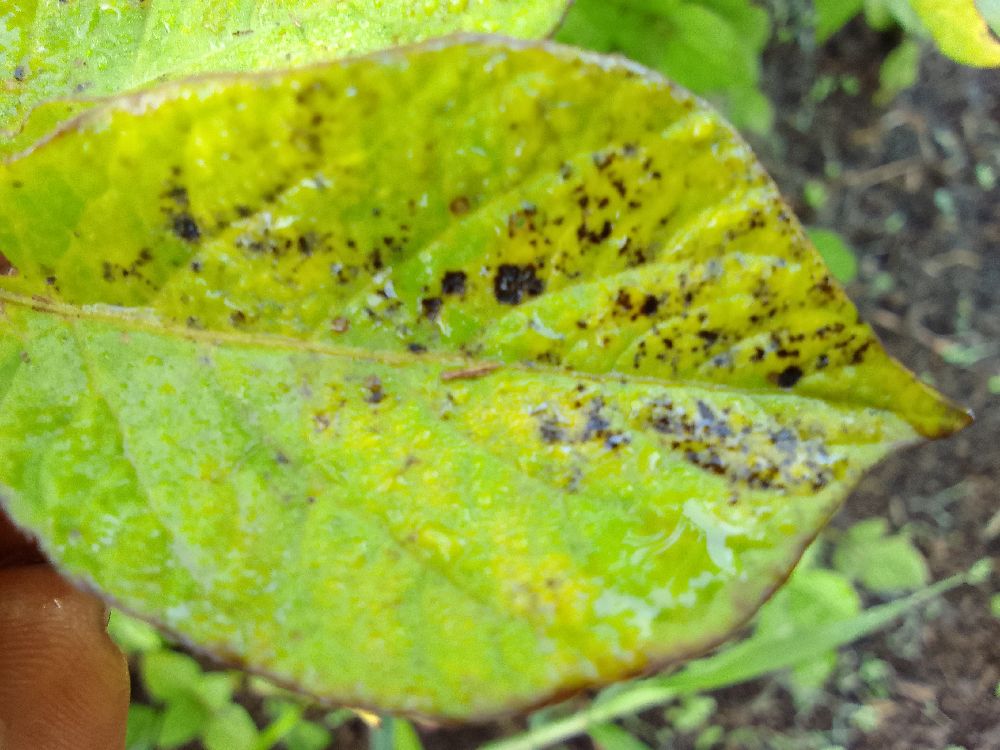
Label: Early blight